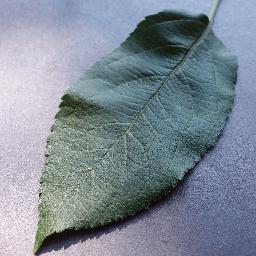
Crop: apple
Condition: healthy